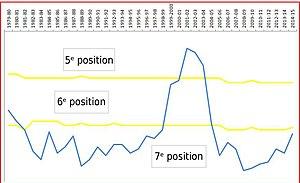
Le Margate Football Club, d'abord appelé Margate Town est un club de football anglais basé dans la station balnéaire de Margate dans le Kent. Il joue actuellement en Isthmian League Premier Division. Le club a été connu dans les années 1980 sous le nom de Thanet United. Il a été fondé en 1896 et a rejoint la Southern League en 1933. Après un moment passé en Kent League après la Seconde Guerre Mondiale l'équipe est retournée en Southern League en 1959 et y est restée jusqu'en 2001 quand ils ont été promus en Football Conference, le plus haut niveau de non-league football en Angleterre. Leur maintient à ce niveau a forcé l’équipe à se partager avec d’autres clubs leur stade de Hartsdown Park en raison de travaux de réaménagement de ce dernier, et, au cours des trois années passées hors de leur stade, ils ont été relégués de la Conference Premier et par la suite relégués vers l'Isthmian League.